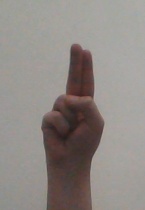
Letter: taa